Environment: real
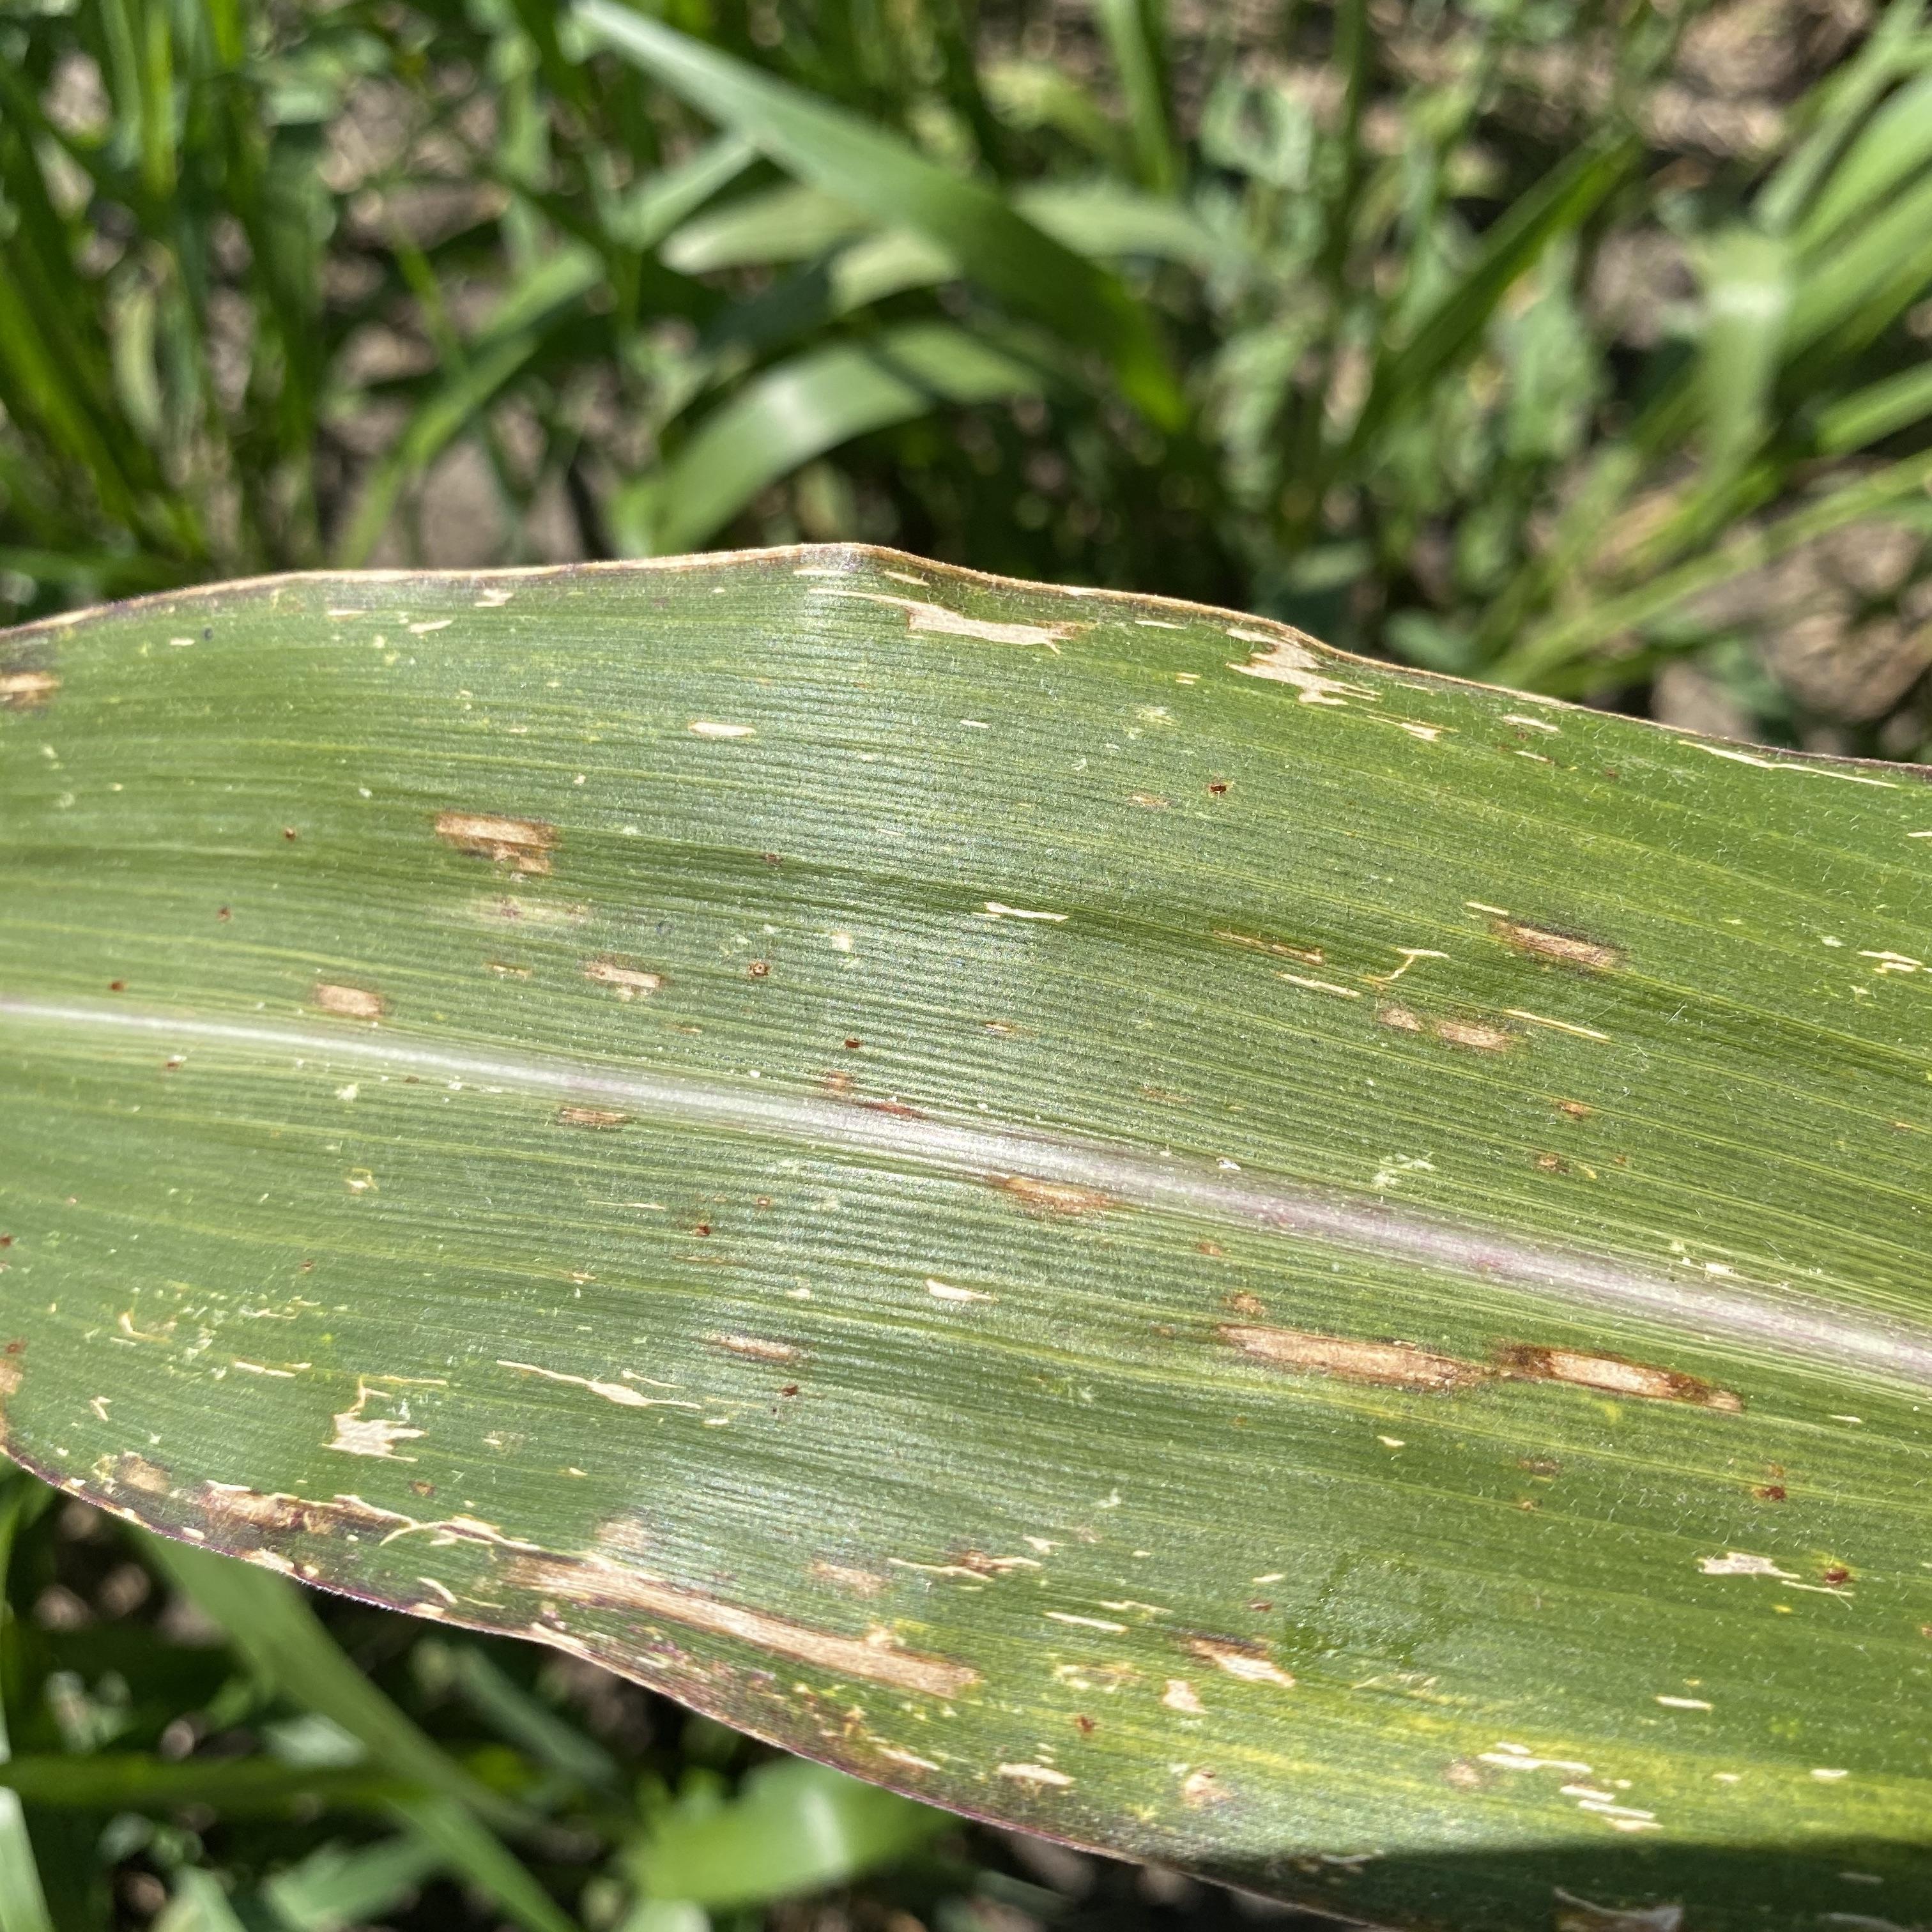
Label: gray_leaf_spot